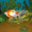
Label: aquarium_fish